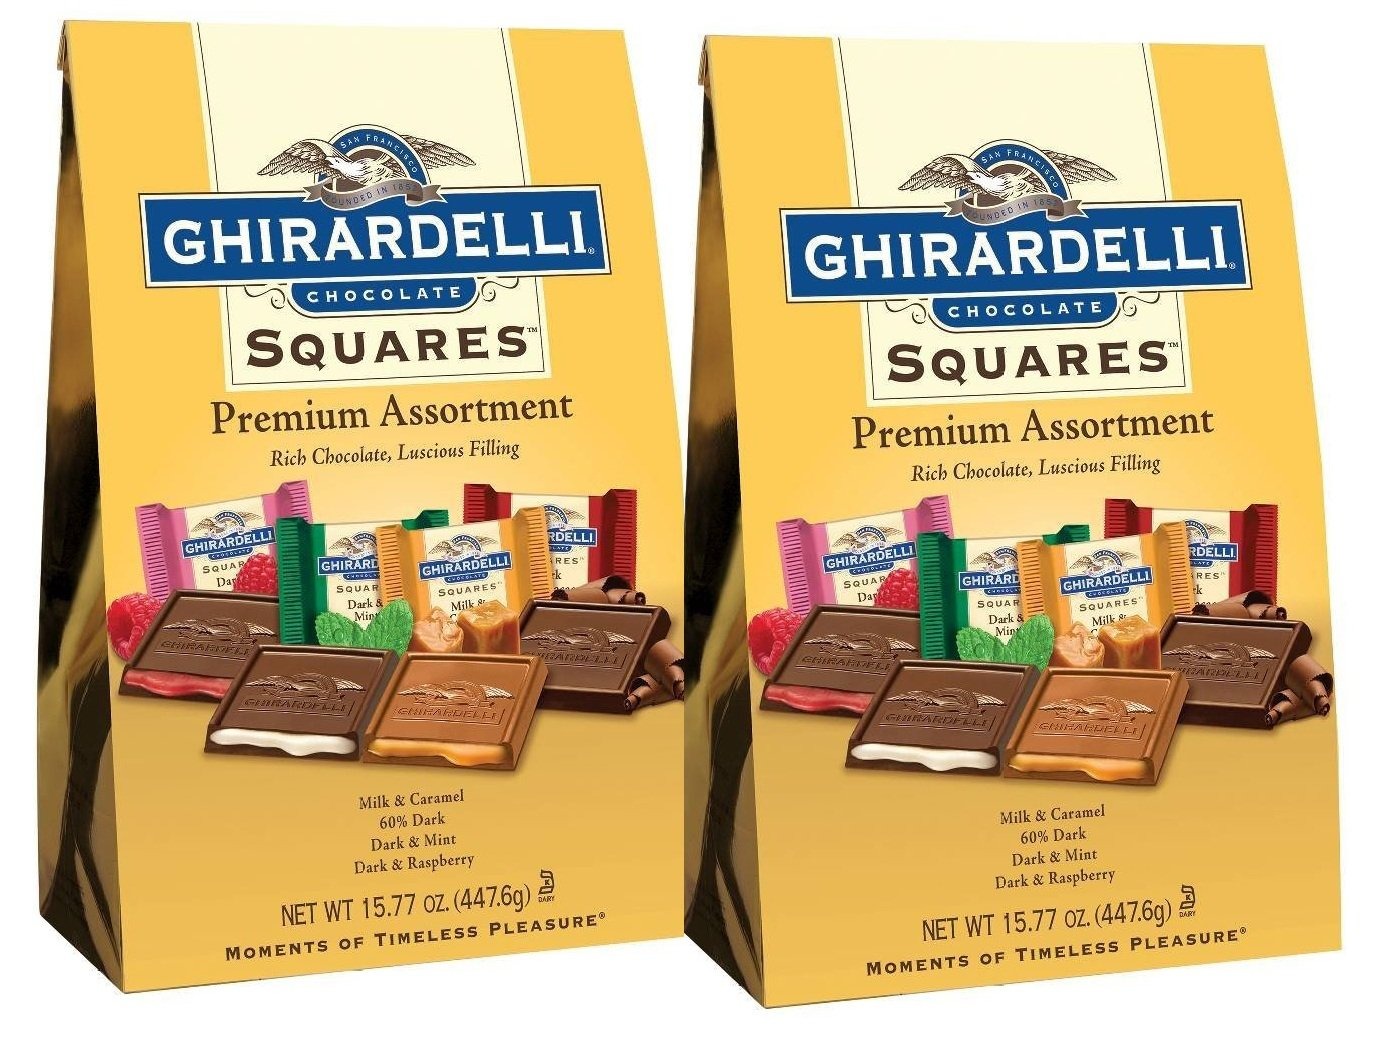
Item Name: Ghirardelli SQUARES Premium Assortment Gold, 15.77 oounce (Pack of 2)
Product Description: Treat yourself to the luscious taste of Ghirardelli Premium Assortment Chocolate Squares, an irresistible combination of creamy, slow-melting milk chocolate and melt-in-your-mouth centers. Each one is made of superior-quality cocoa beans, handcrafted by a special roasting process to achieve an intense chocolate taste. Each Ghirardelli square is the ideal balance of intense Ghirardelli chocolate and rich ingredients, made by the San Francisco company devoted to chocolate since 1852. Enjoy a few pieces one by one or indulge in the velvety smooth taste with a cup of coffee or tea. They are individually wrapped to keep them fresh inside the bag. Store them in a cool place to keep them from melting.
Value: 31.54
Unit: Ounce

Price: 18.79